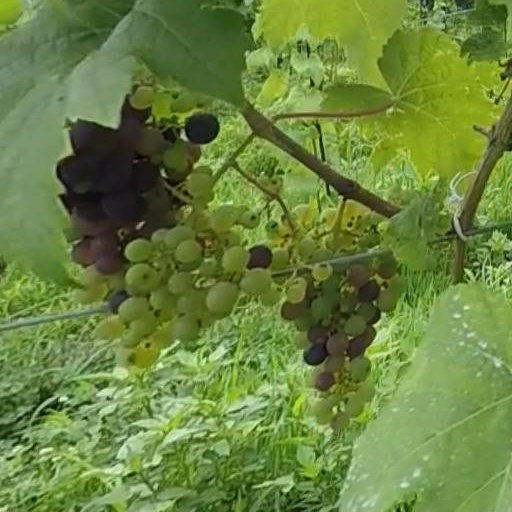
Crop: grape